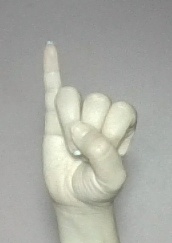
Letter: meem